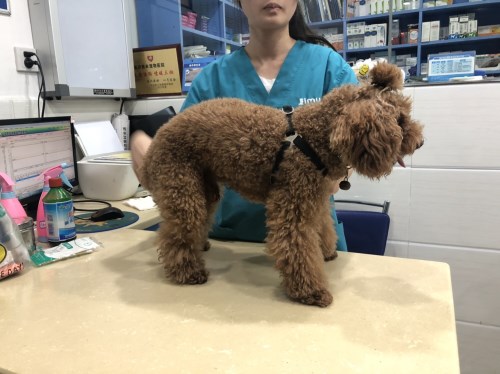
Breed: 2925-n000114-toy_poodle